Inbreeding in fish

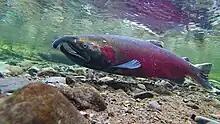
Coho salmon photographed at Bureau of Land Management of Oregon and Washington

The behaviors of juvenile Coho salmon with either low or medium inbreeding were compared in paired contests. Fish with low inbreeding showed almost twice the aggressive pursuit in defending territory than fish with medium inbreeding, and furthermore had a higher specific growth rate. A significant effect of inbreeding depression on juvenile survival was also found, but only in high-density competitive environments, suggesting that intra-specific competition can magnify the deleterious effects of inbreeding.